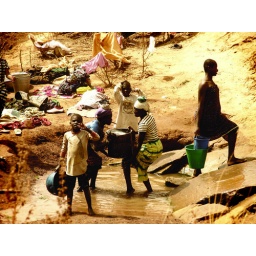
Families washing clothes in a dirty puddle of water